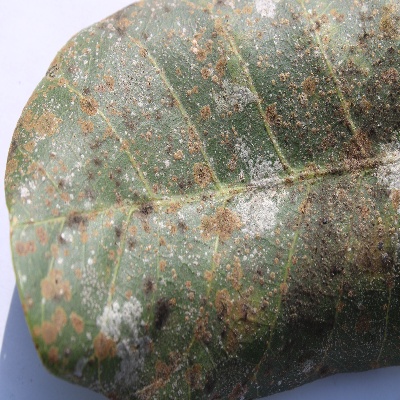
Crop: Cashew
Condition: red rust